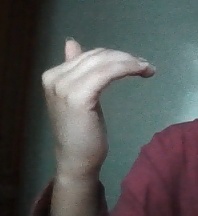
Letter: khaa